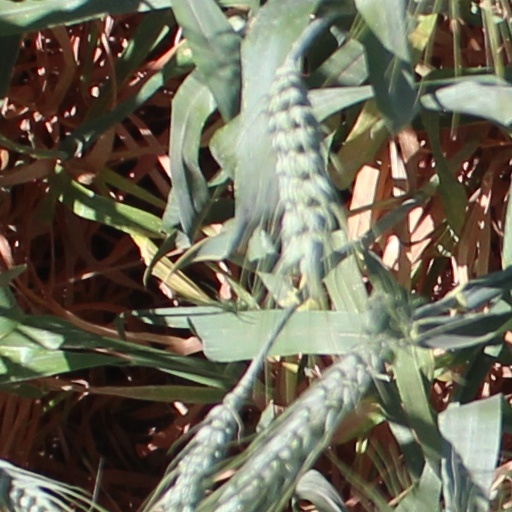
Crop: wheat